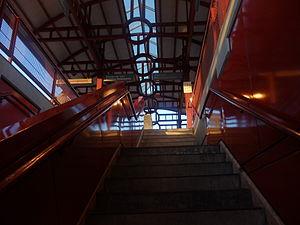
Crenshaw est une station du métro de Los Angeles desservie par les rames de la ligne C et située dans la ville de Hawthorne en Californie.